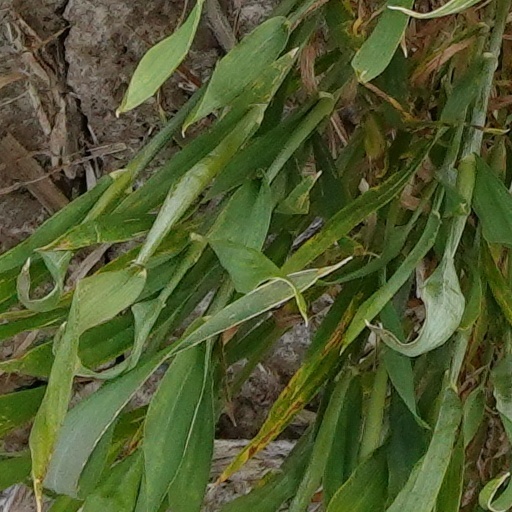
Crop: wheat